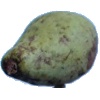
Label: pear_stone